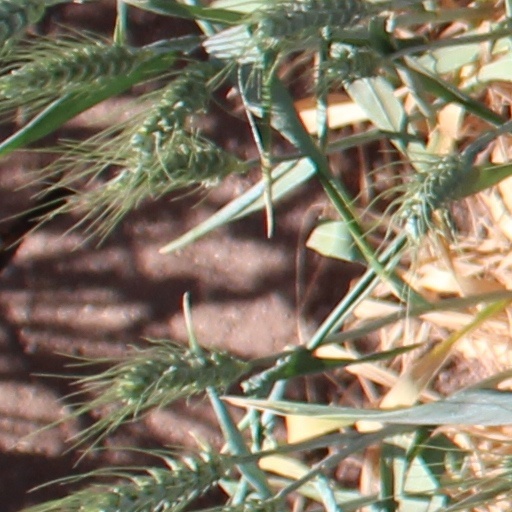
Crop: wheat